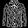
Label: Shirt